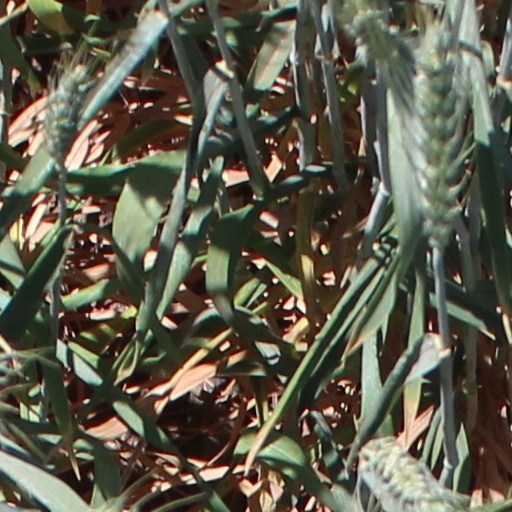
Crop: wheat